Canova (crater)

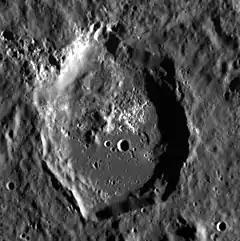
Slightly oblique MESSENGER NAC image of Canova

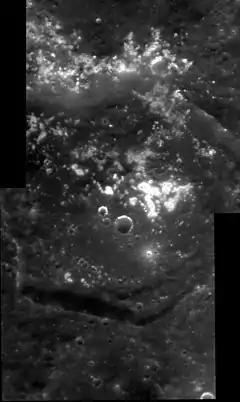
Detail of Canova crater, also from MESSENGER NAC

Canova is a crater on Mercury. Its name was adopted by the International Astronomical Union (IAU) in 2018, after Italian sculptor Antonio Canova.